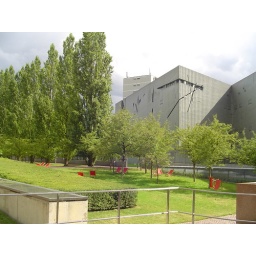
It is nice to rest in a red chair when it does not rain...